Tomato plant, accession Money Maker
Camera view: bottom (45 deg); turntable rotation: 270 degrees
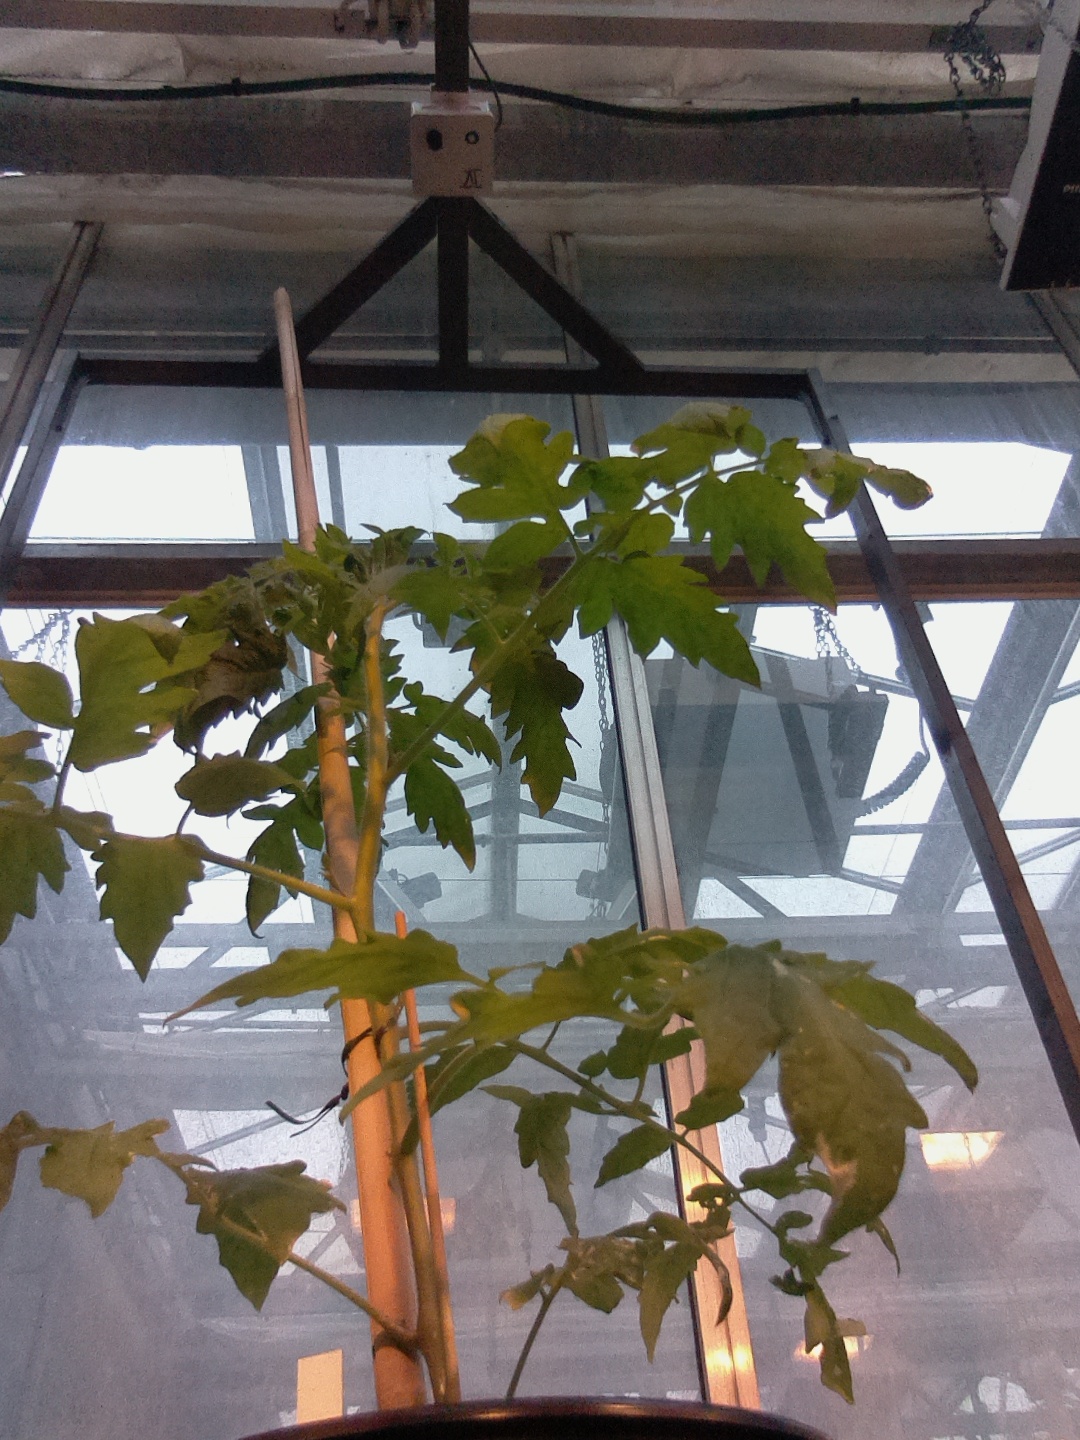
BBCH growth stage 14: 8 of true leaves visible